Mr. Vampire II

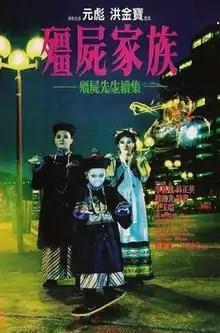
Original Hong Kong film poster

Mr. Vampire II, also known as Mr. Vampire Part 2, is a 1986 Hong Kong comedy horror film directed by Ricky Lau, starring Yuen Biao, Moon Lee and Lam Ching-ying, and produced by Sammo Hung. The film is the second of a series of five films directed by Ricky Lau in the "Mr. Vampire" franchise. "Mr. Vampire" and its sequels were released as part of the jiangshi cinematic boom in Hong Kong during the 1980s. The Chinese title of the film literally translates to "Vampire Family".